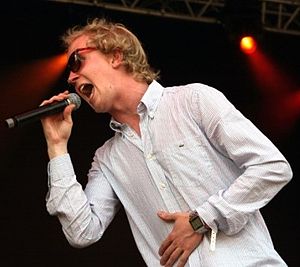
Chris Lee (rapper)
Kristoffer Lie, med kunstnernavnet Chris Lee, er en norsk rapper og vokalist fra Sandvika lidt uden for Oslo. Han er stor i både hjemlandet og ikke mindst i USA, hvor han har ageret opvarmningsnavn for Naughty By Nature, Tha Alkaholiks og Souls of Mischief. Chris Lee bruger størstedelen af sin tid i hans San Francisco Bay Area-baserede gruppe International Loose Cannons, der har spillet en lang række koncerter på de allerstørste klubber i San Francisco og Oakland.